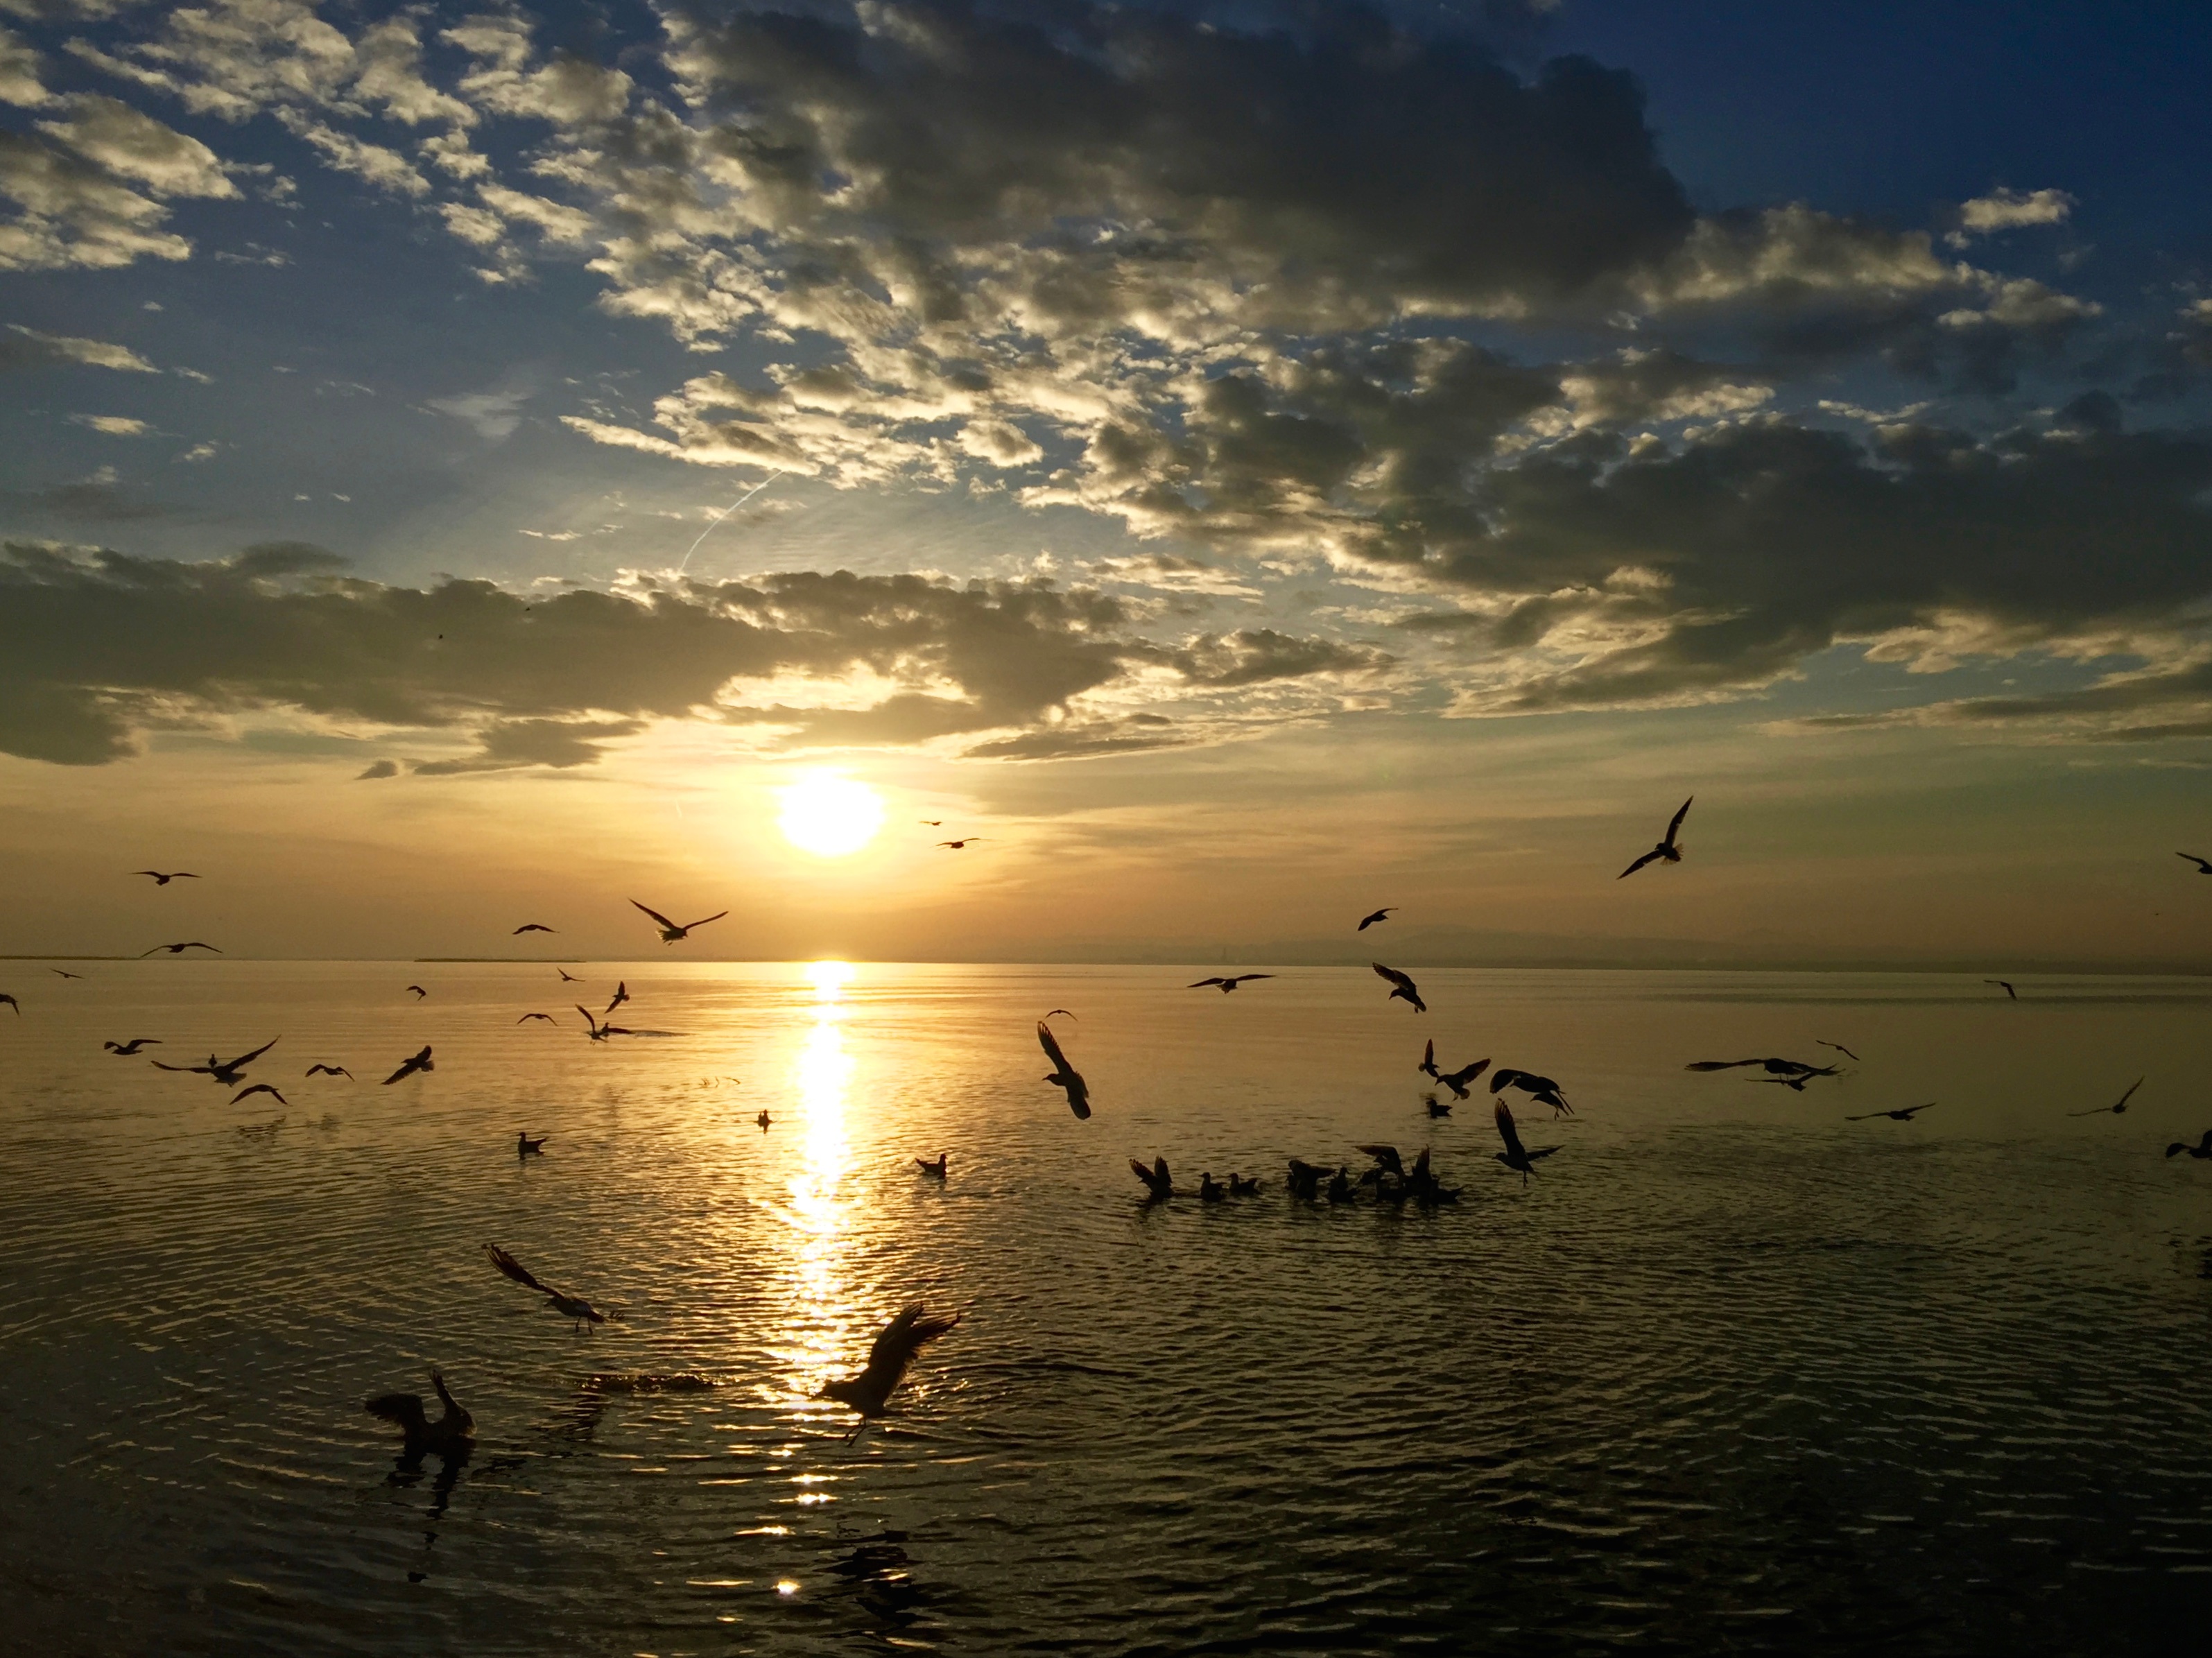
sea, coast, ocean, horizon, cloud, sky, sun, sunrise, sunset, sunlight, morning, dawn, dusk, evening, reflection, afterglow